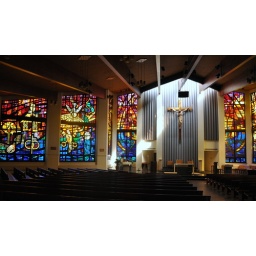
The beautiful stained glass windows inside the Saint Norbert Church near Malvern in Chester County Pennsylvania